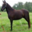
Label: horse